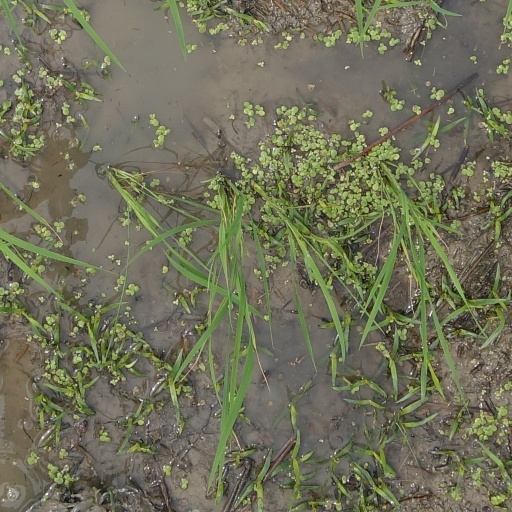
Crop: rice